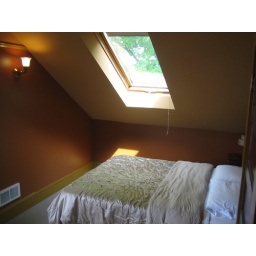
bluebird house room in portland